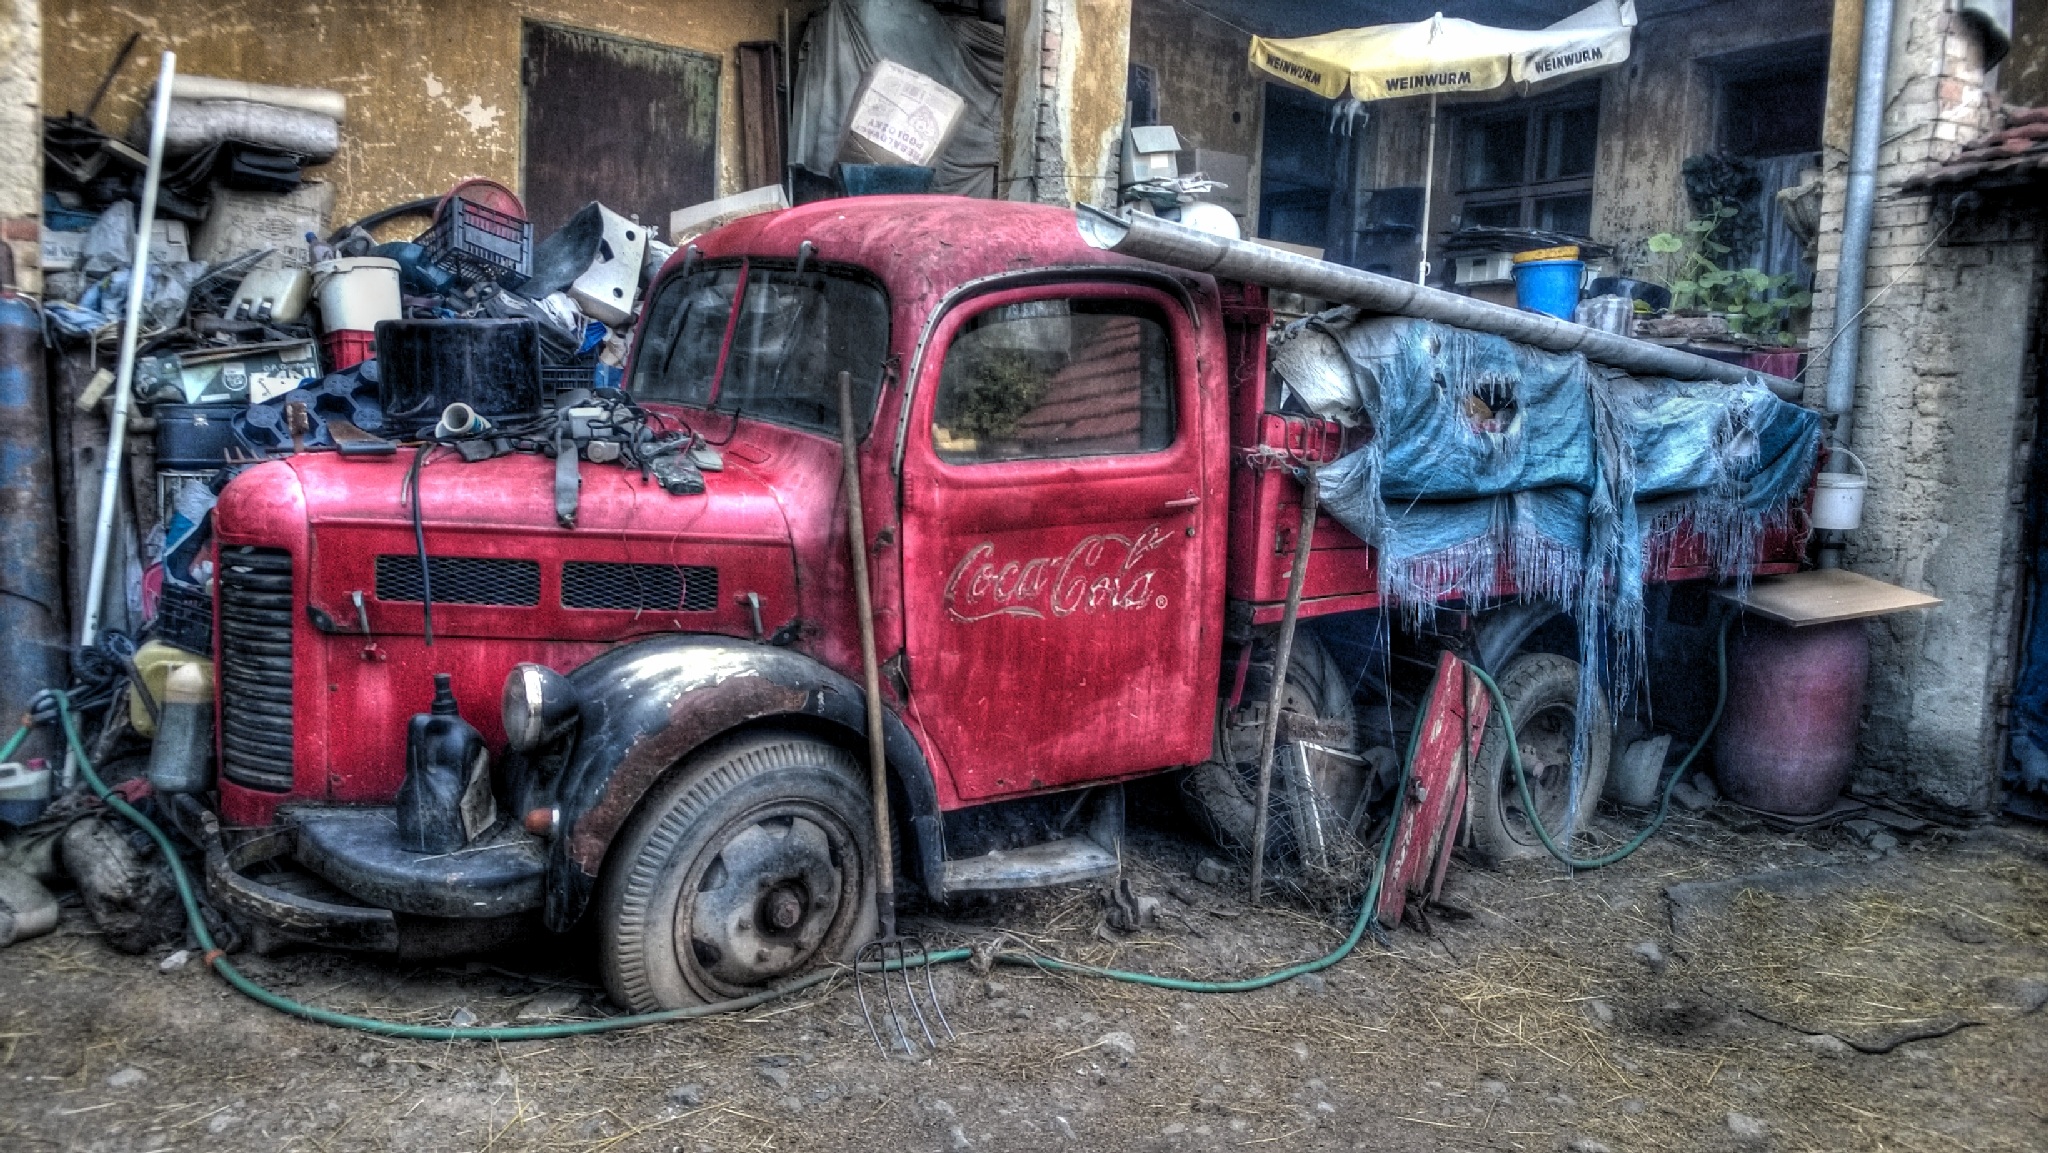
car, transport, truck, vehicle, coke, motor vehicle, vintage car, lorry, aero, antique car, vinag, rubish